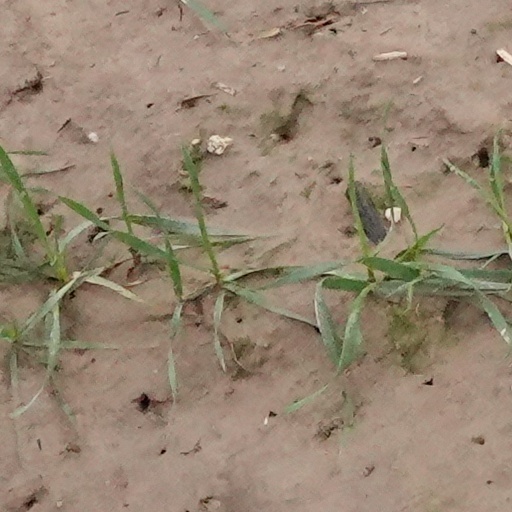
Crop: wheat